No. 330 Squadron RNoAF

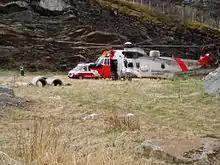
Sea King and ambulance during a mission near Bodø

The 330 Sqn was assigned the SAR task and was headquartered at Bodø Main Air Station, with a wing at each location. The A-flight was at Bodø, the B-flight at Banak, the C-flight at Ørland and the D-flight at Sola. Of ten aircraft, two were stationed at each base and two were at any given time in for overhaul. The flights were re-designated as detachments from 1980. The squadron was officially reactivated on 25 April 1973. The flights at Sola and Bodø were operative 1 May and the other two on 1 August. The first major was on 7 April 1974, when the Banak flight saved 13 lives off the trawler "Longvabakk" in Oksfjorden.